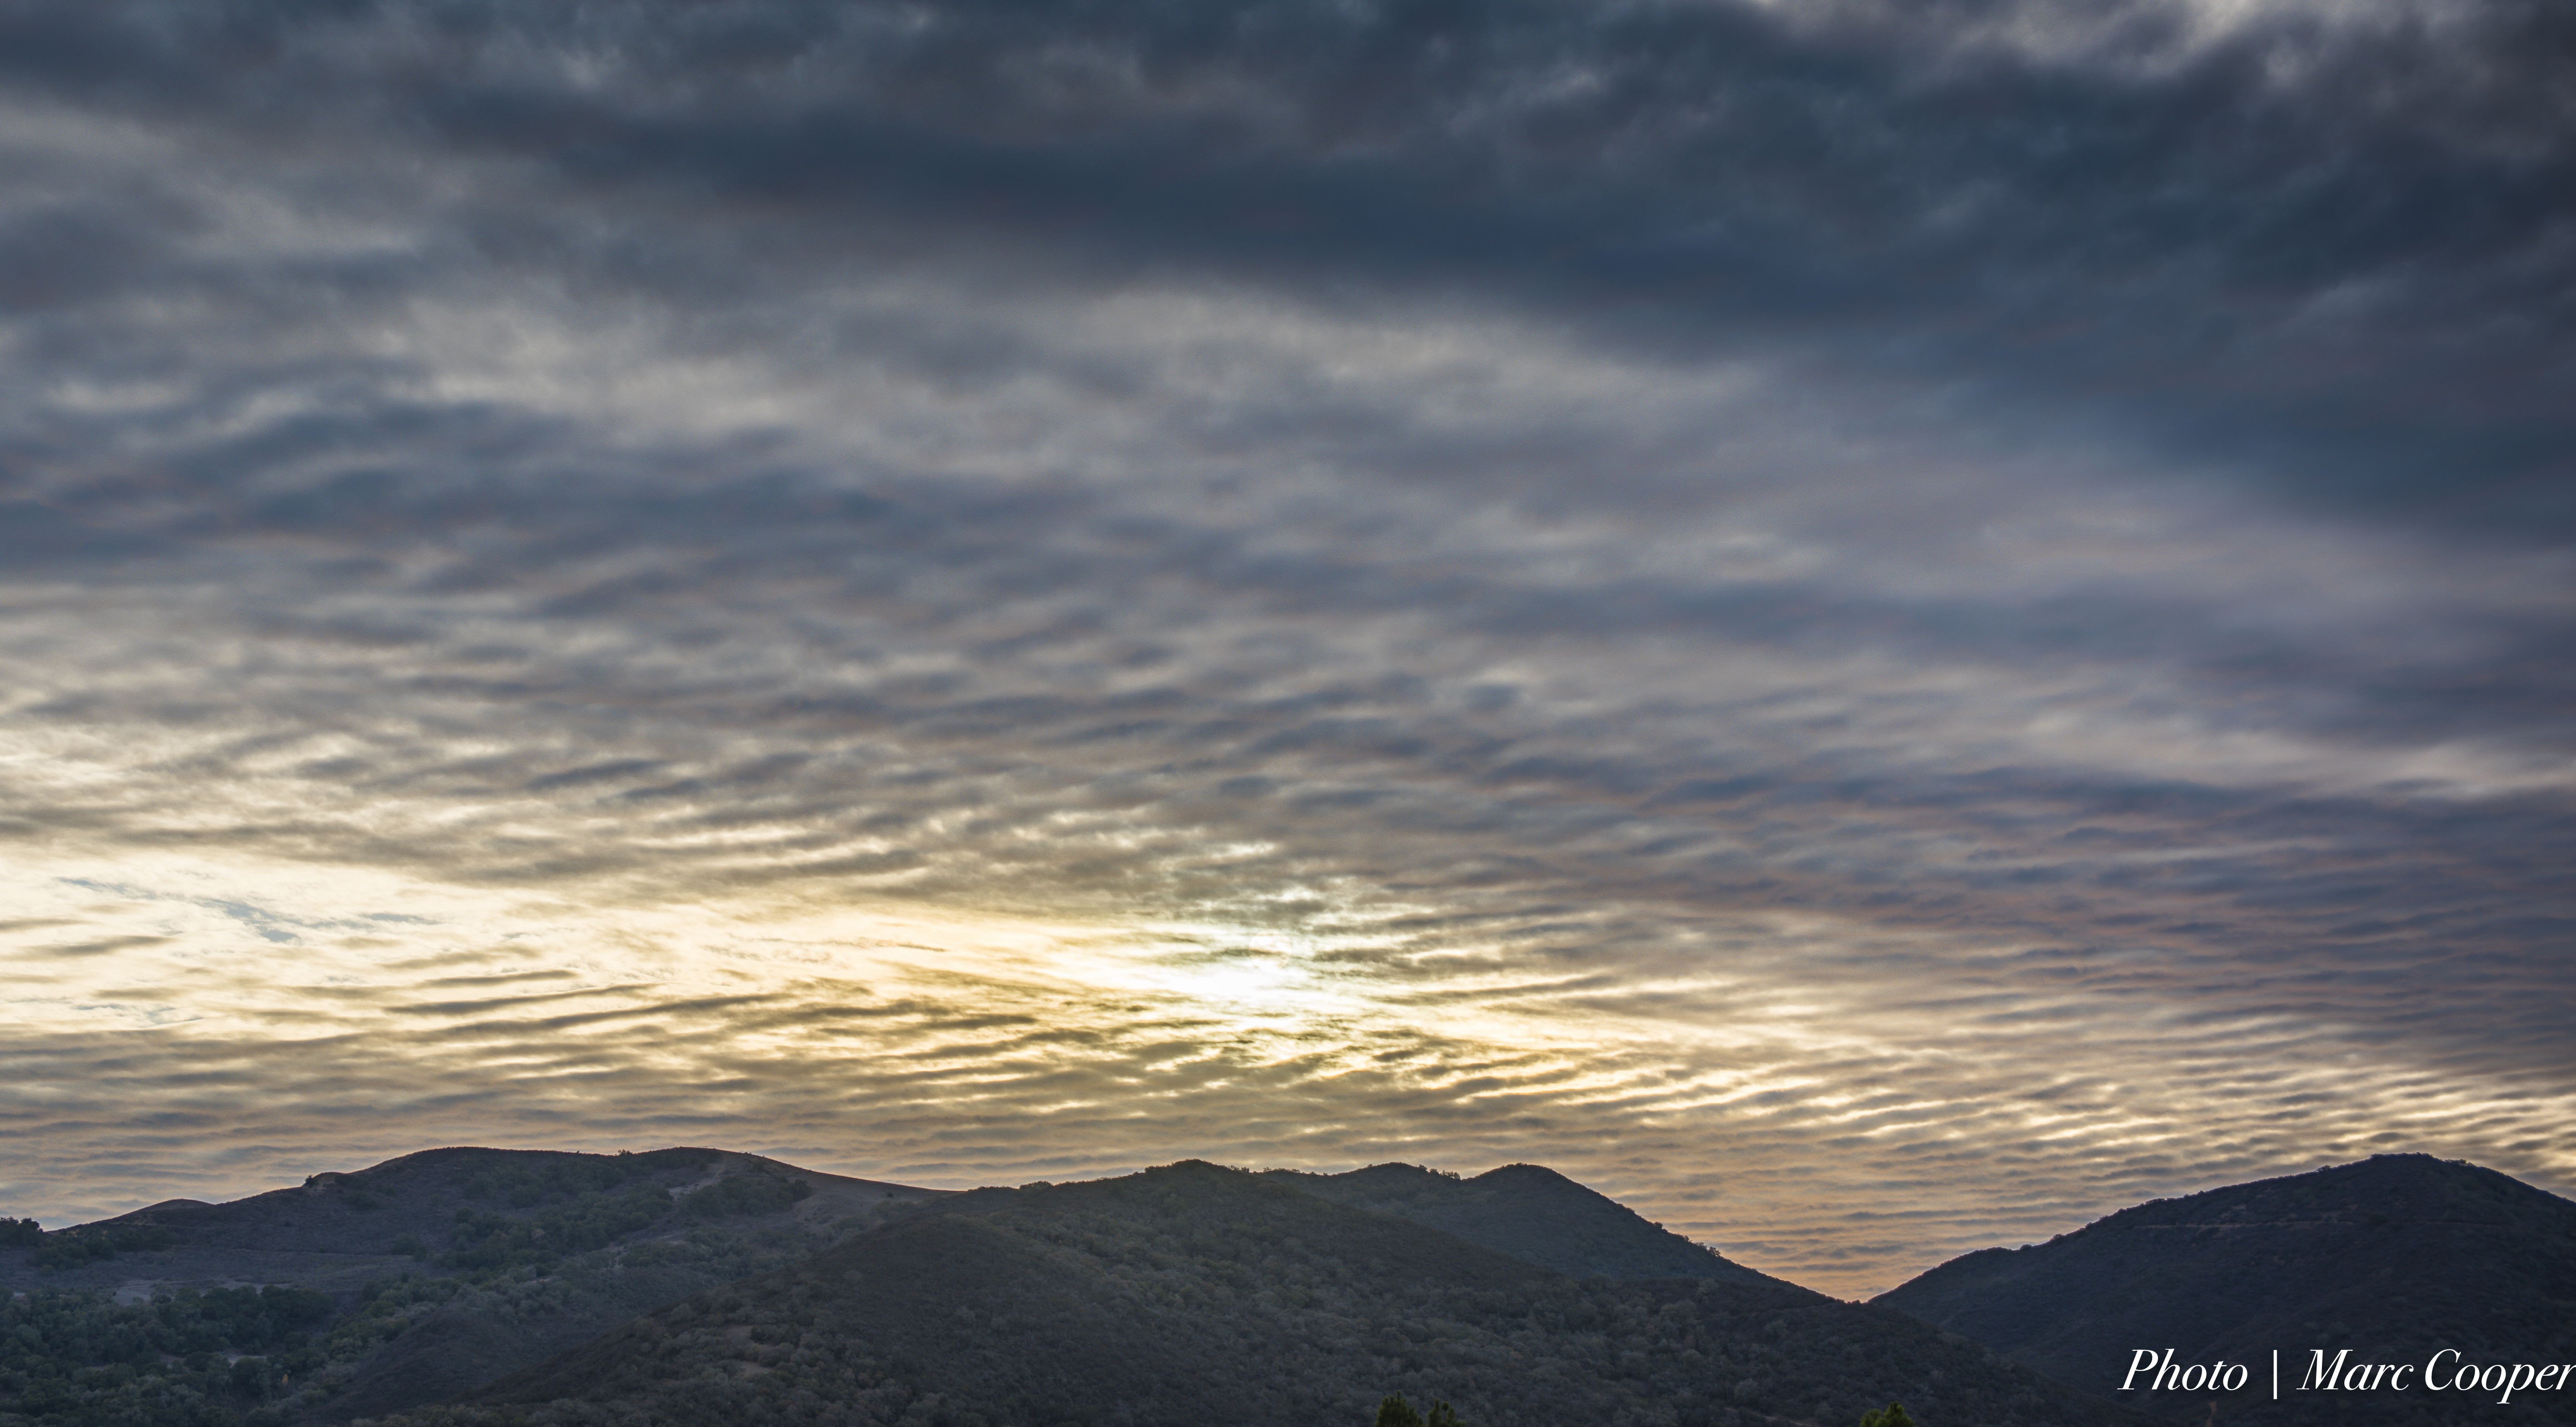
sea, horizon, mountain, cloud, sky, sunrise, sunset, night, photography, sunlight, morning, hill, dawn, atmosphere, dusk, evening, nikon, hdr, clouds, mountains, d810, santabarbara, skyscape, santaynez, afterglow, meteorological phenomenon, atmospheric phenomenon, mountainous landforms